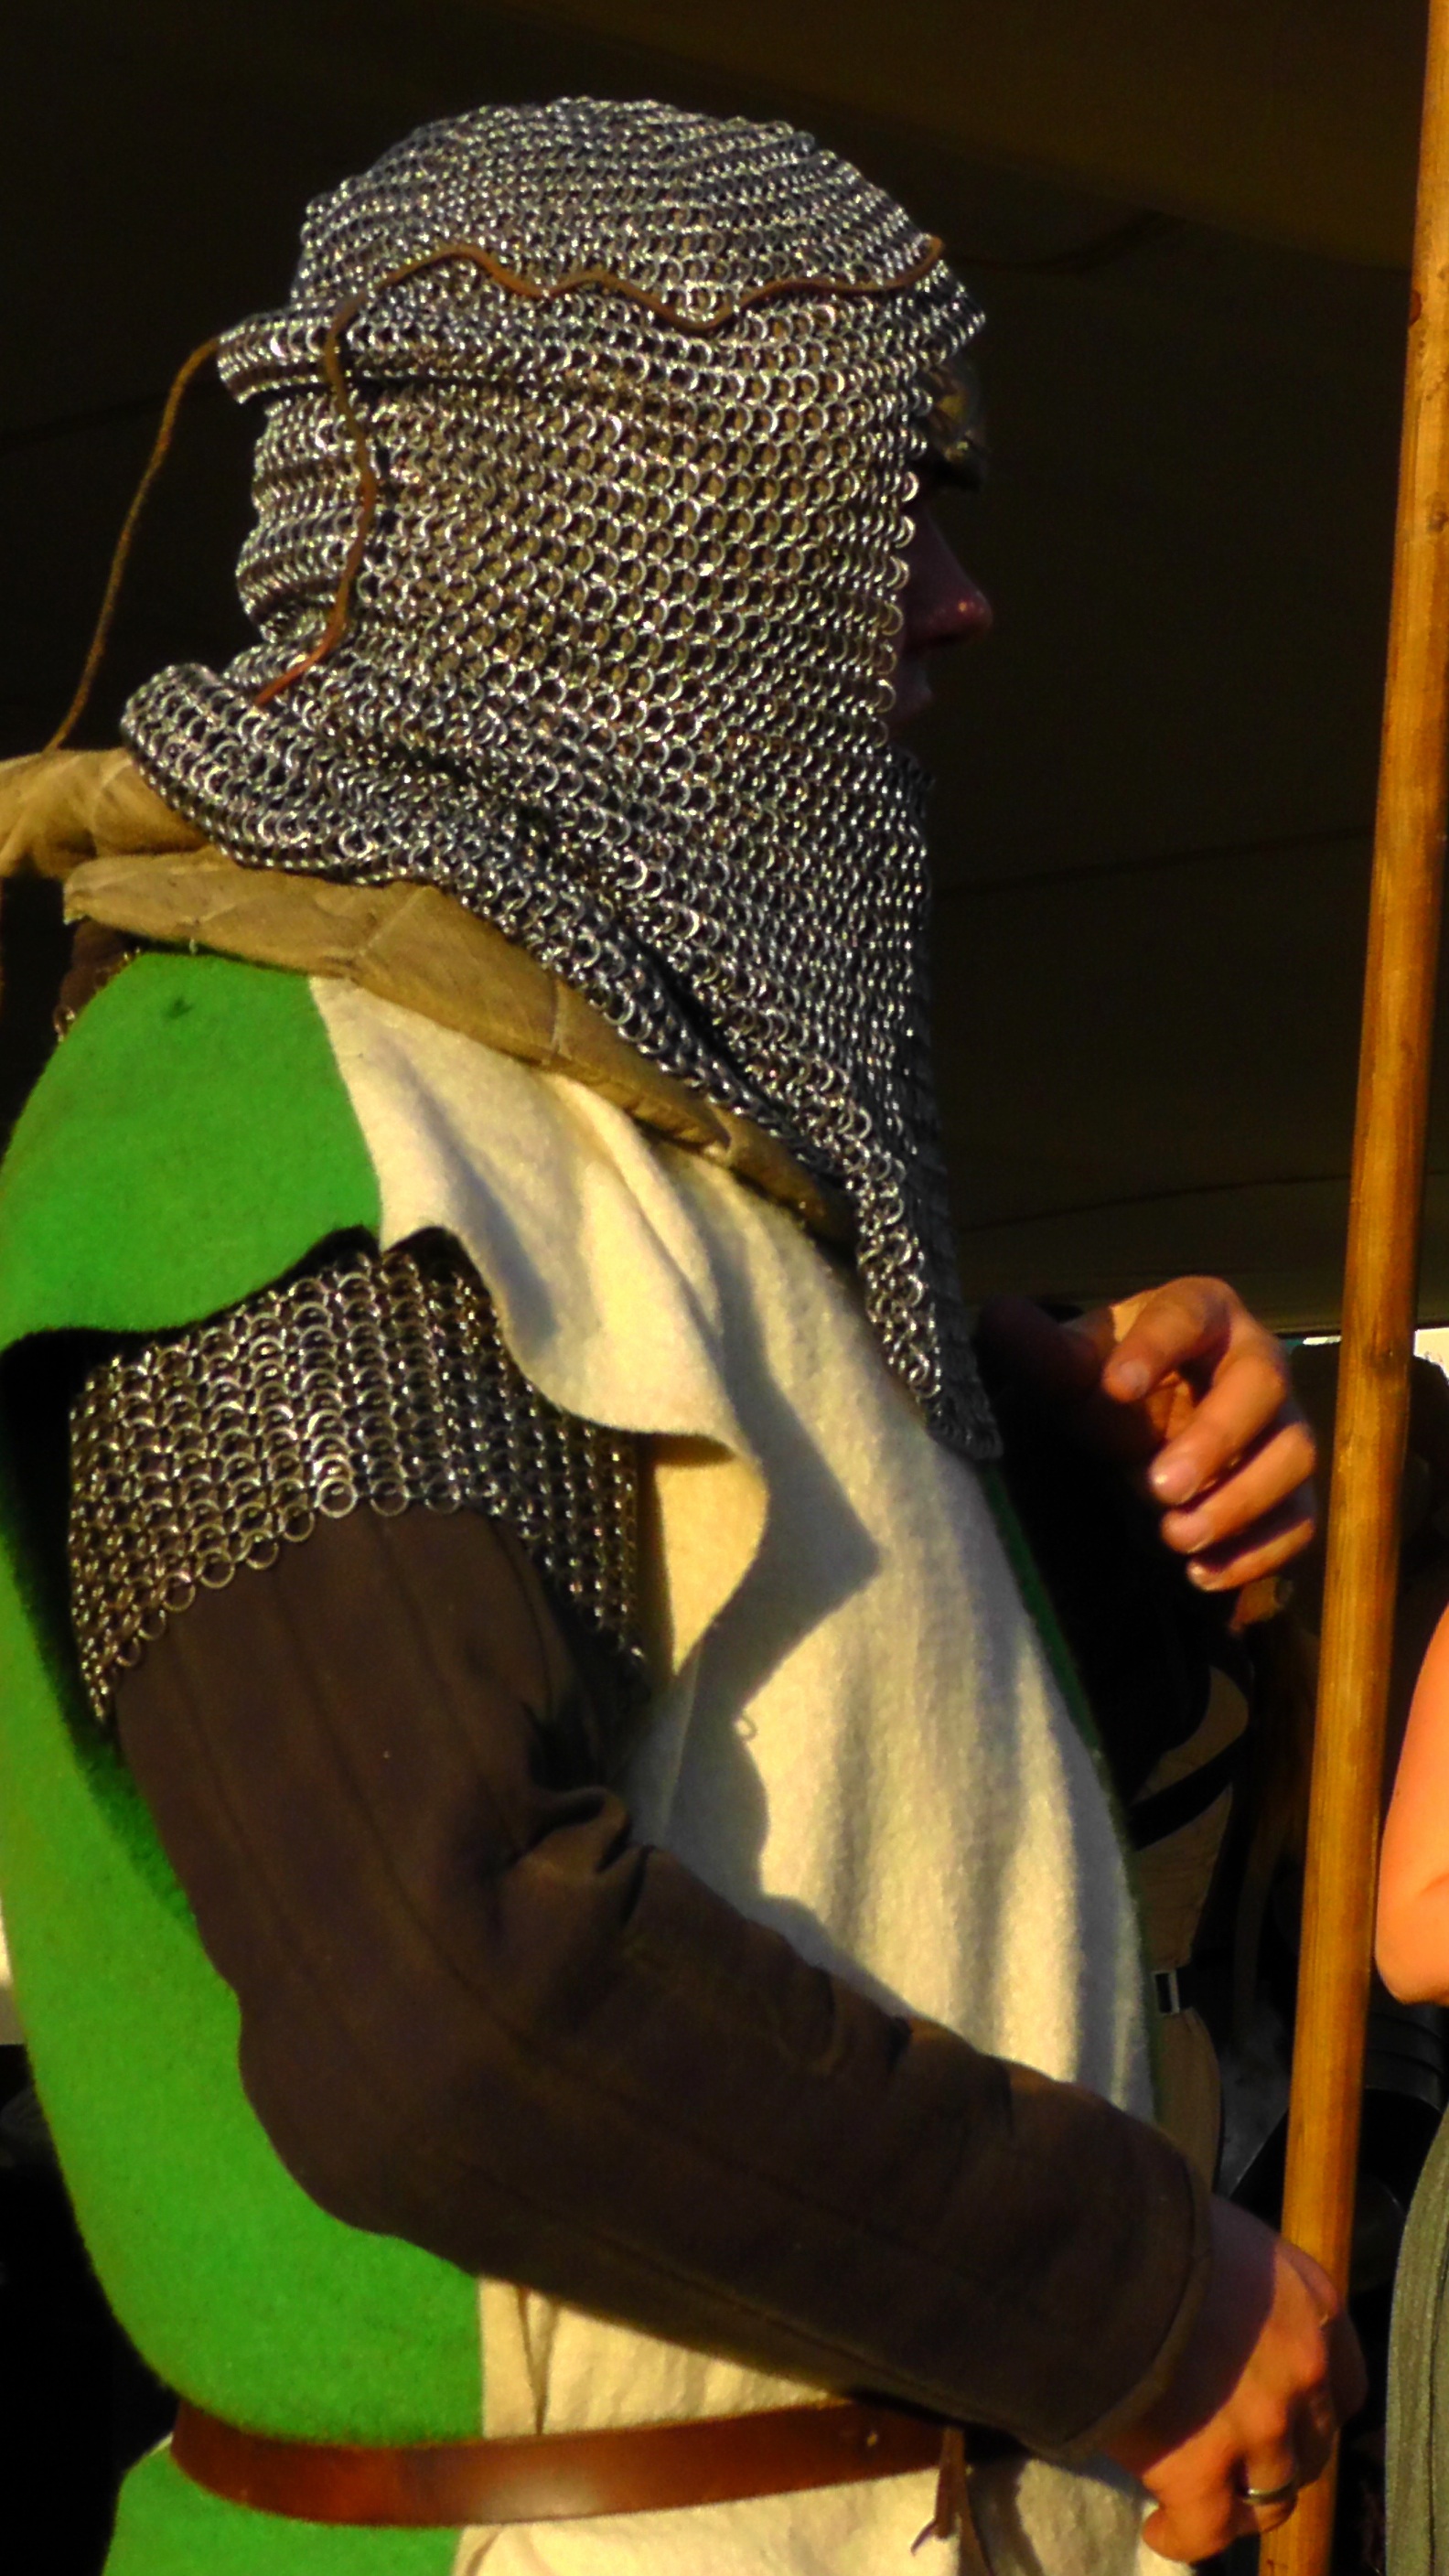
man, antique, old, soldier, metal, fashion, clothing, weapon, sword, fight, war, battle, art, performance, knight, accessories, weapons, history, front, historical, protection, middle ages, warrior, armor, ritterruestung